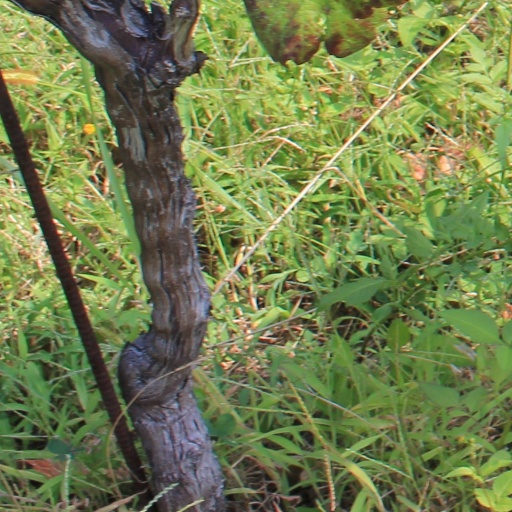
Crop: grape